Adrien Silva

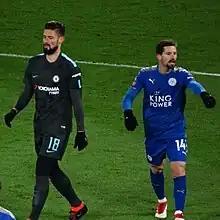
Silva (right) playing for Leicester City in an FA Cup match against Chelsea in March 2018

On 31 August 2017, Sporting agreed a £22 million fee for Silva to move to Leicester City, pending international clearance. The documents relating to his transfer did not reach FIFA until 14 seconds after the deadline; thus, he remained ineligible to play for the club until the next transfer window. In a statement on 24 October, Leicester chose not to appeal to the Court of Arbitration for Sport as it was made clear to them that "FIFA will not support an expedited process"; in an interview with "The Guardian" in March 2018, he said it was "a very poor decision" by FIFA, despite his appeals, to uphold his ban.